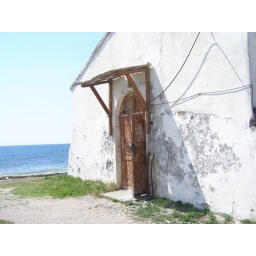
Old beach house entrance shot by my Marie. Best viewed large.